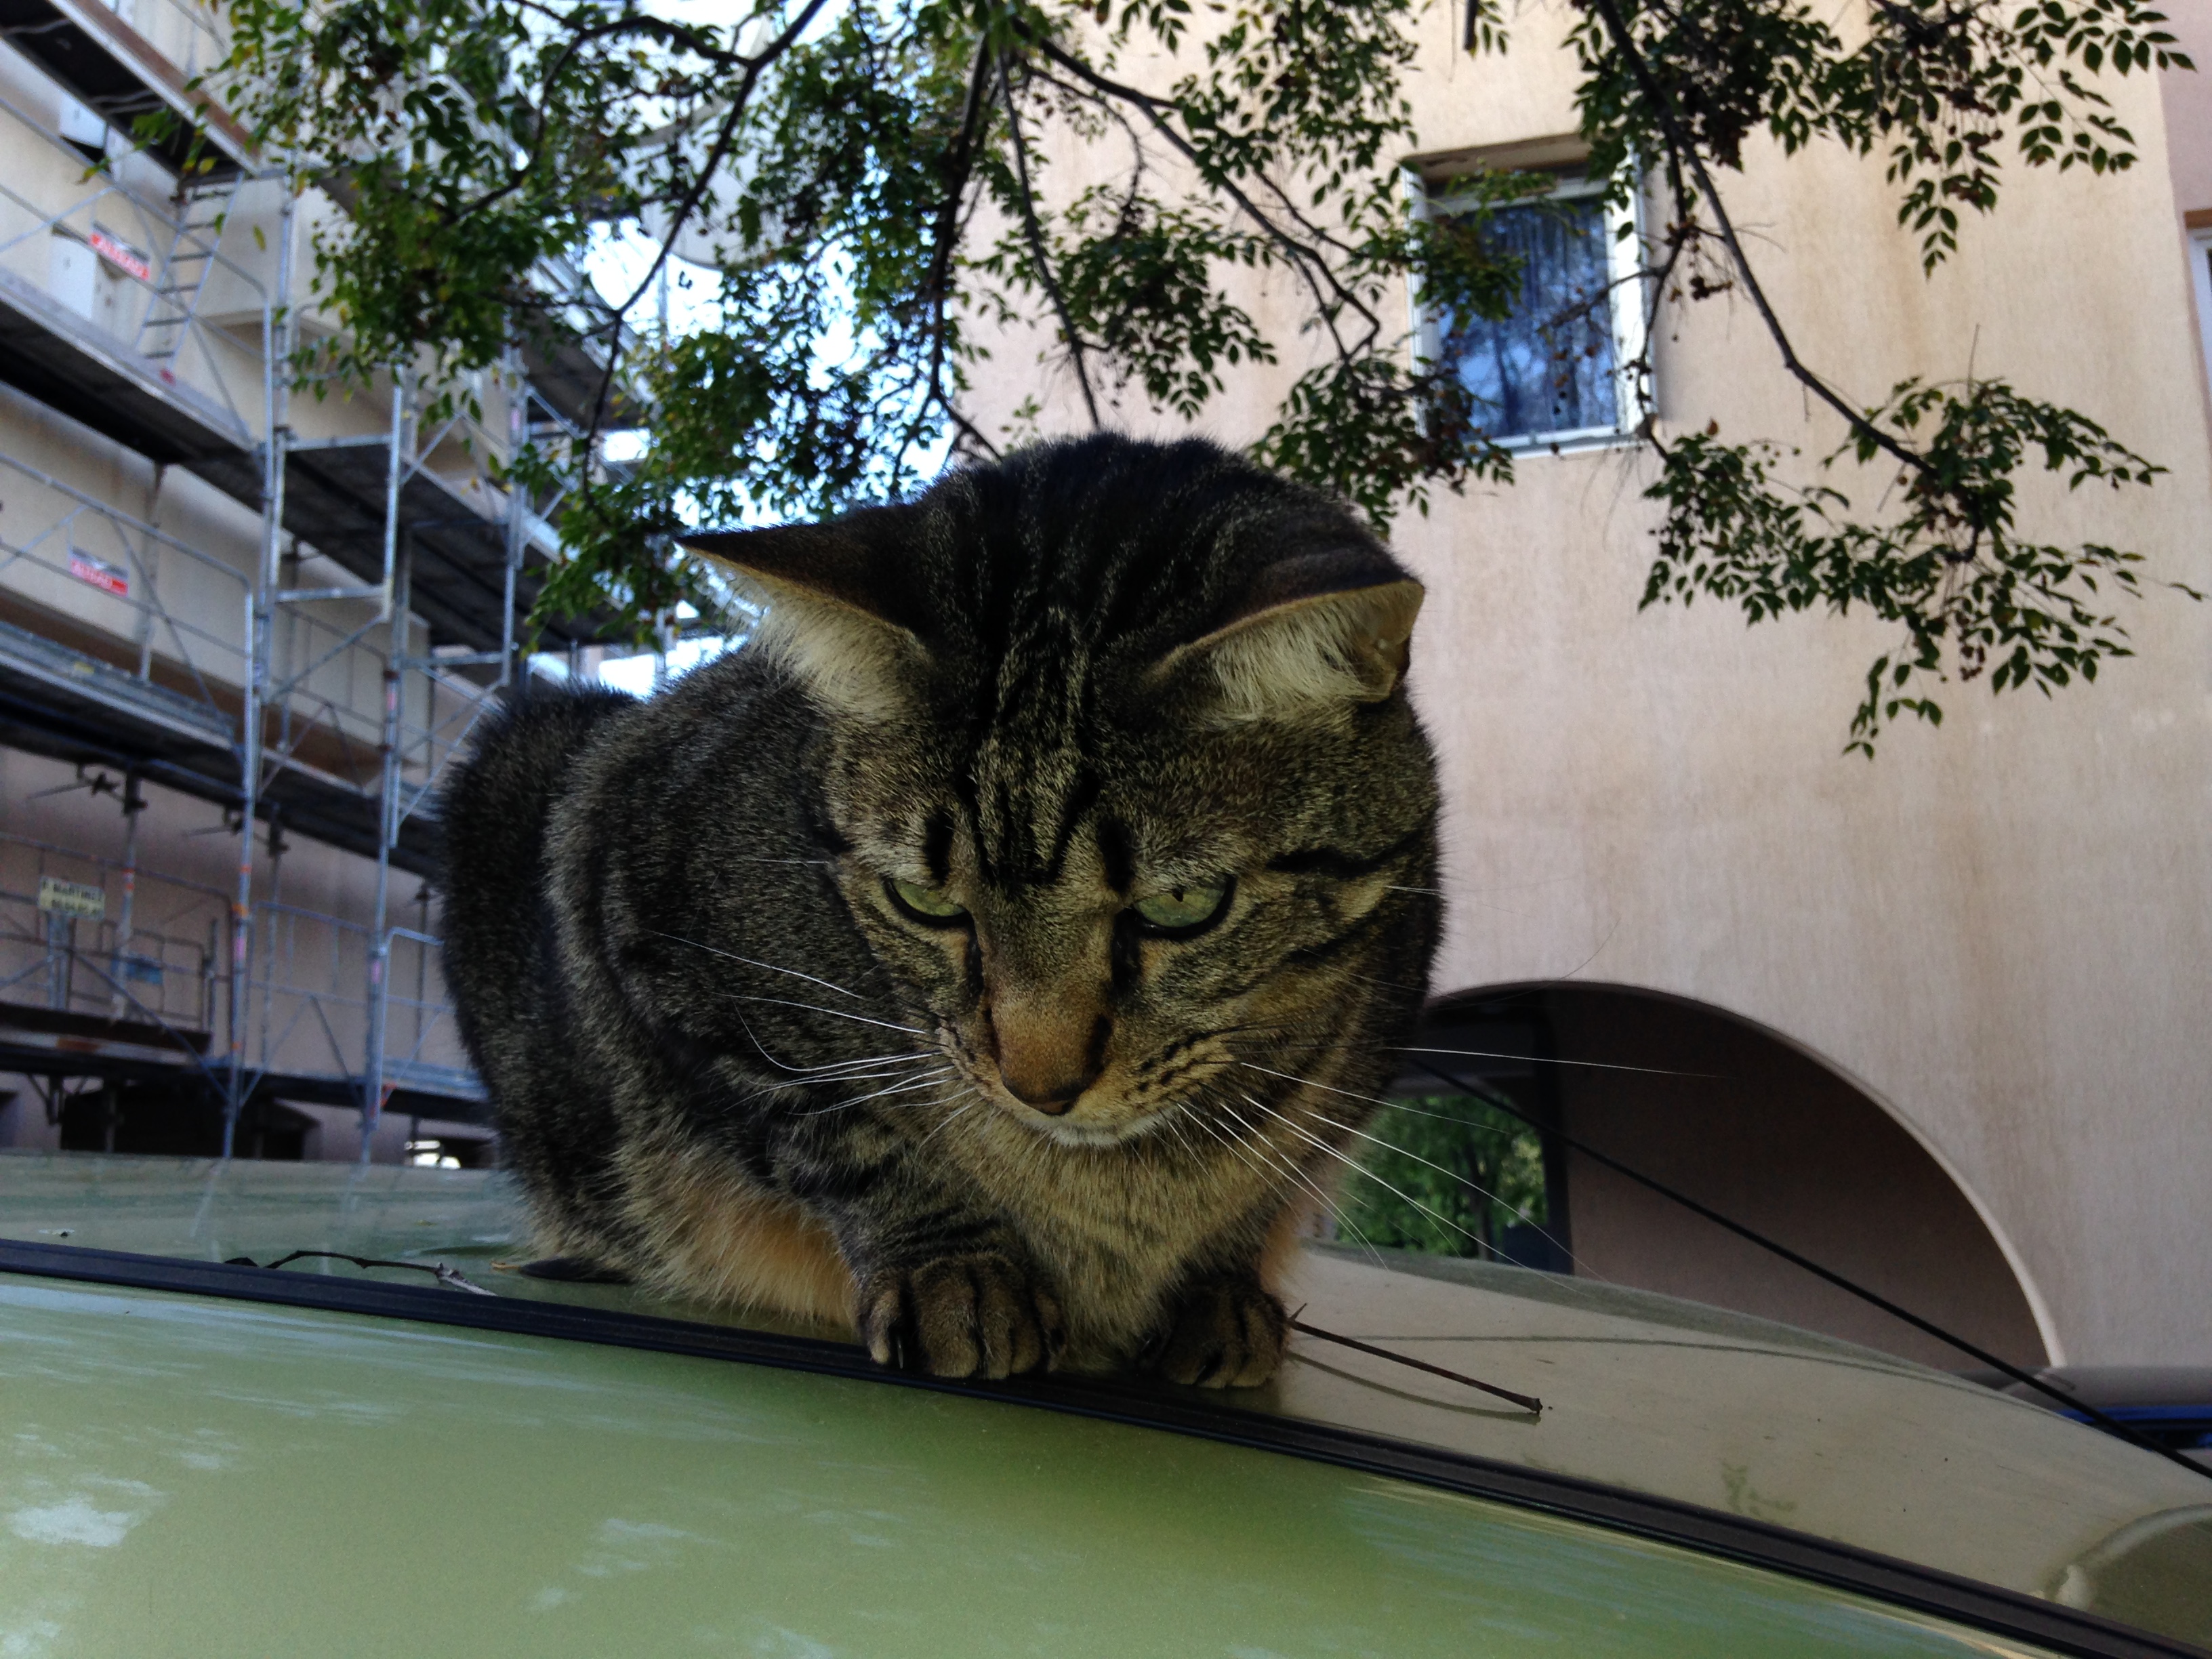
france, europe, cat, mammal, whiskers, snapshot, chat, languedocroussillon, hrault, jacou, matou, hauskatze, marbr, habitations, blotched, quartierdelacommune, small to medium sized cats, cat like mammal